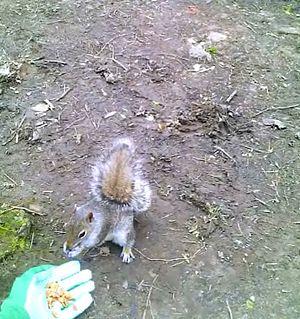
Écureuil Gris nourri par un passant, Queens Park, Glasgow. © Alex Vernillet, 2015.
L'écureuil gris ou plus rarement écureuil gris de Caroline, est un mammifère rongeur arboricole, commun dans l'Est de l'Amérique du Nord. Généralement gris, il peut aussi avoir un pelage brun, noir ou, plus rarement, blanc ou cannelle. L'écureuil gris est très abondant notamment dans la grande région de Montréal alors qu'il est majoritairement brun, plus ou moins foncé, à Toronto.